Stéphane Goubert

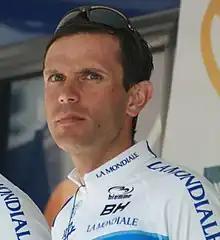

Stéphane Goubert (born 13 March 1970) is a French retired professional road bicycle racer. He finished in the top 20 of the Tour de France 3 times, with his highest finish being 16th in 2009, but he never managed to claim an individual win. He currently works for as an Assistant Sports Director.